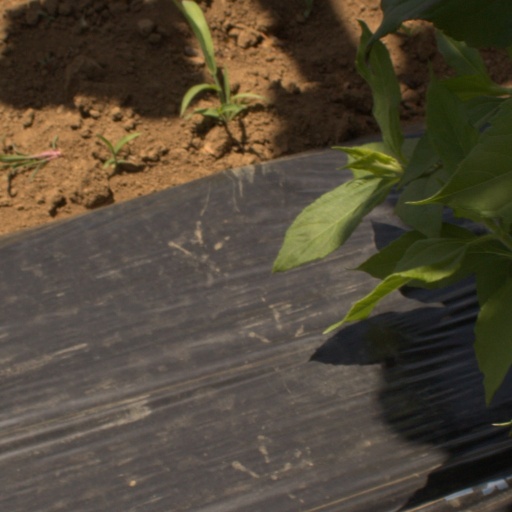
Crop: Jerusalem artichoke